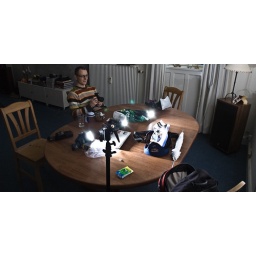
Thomas' and my stuff all over their dining table